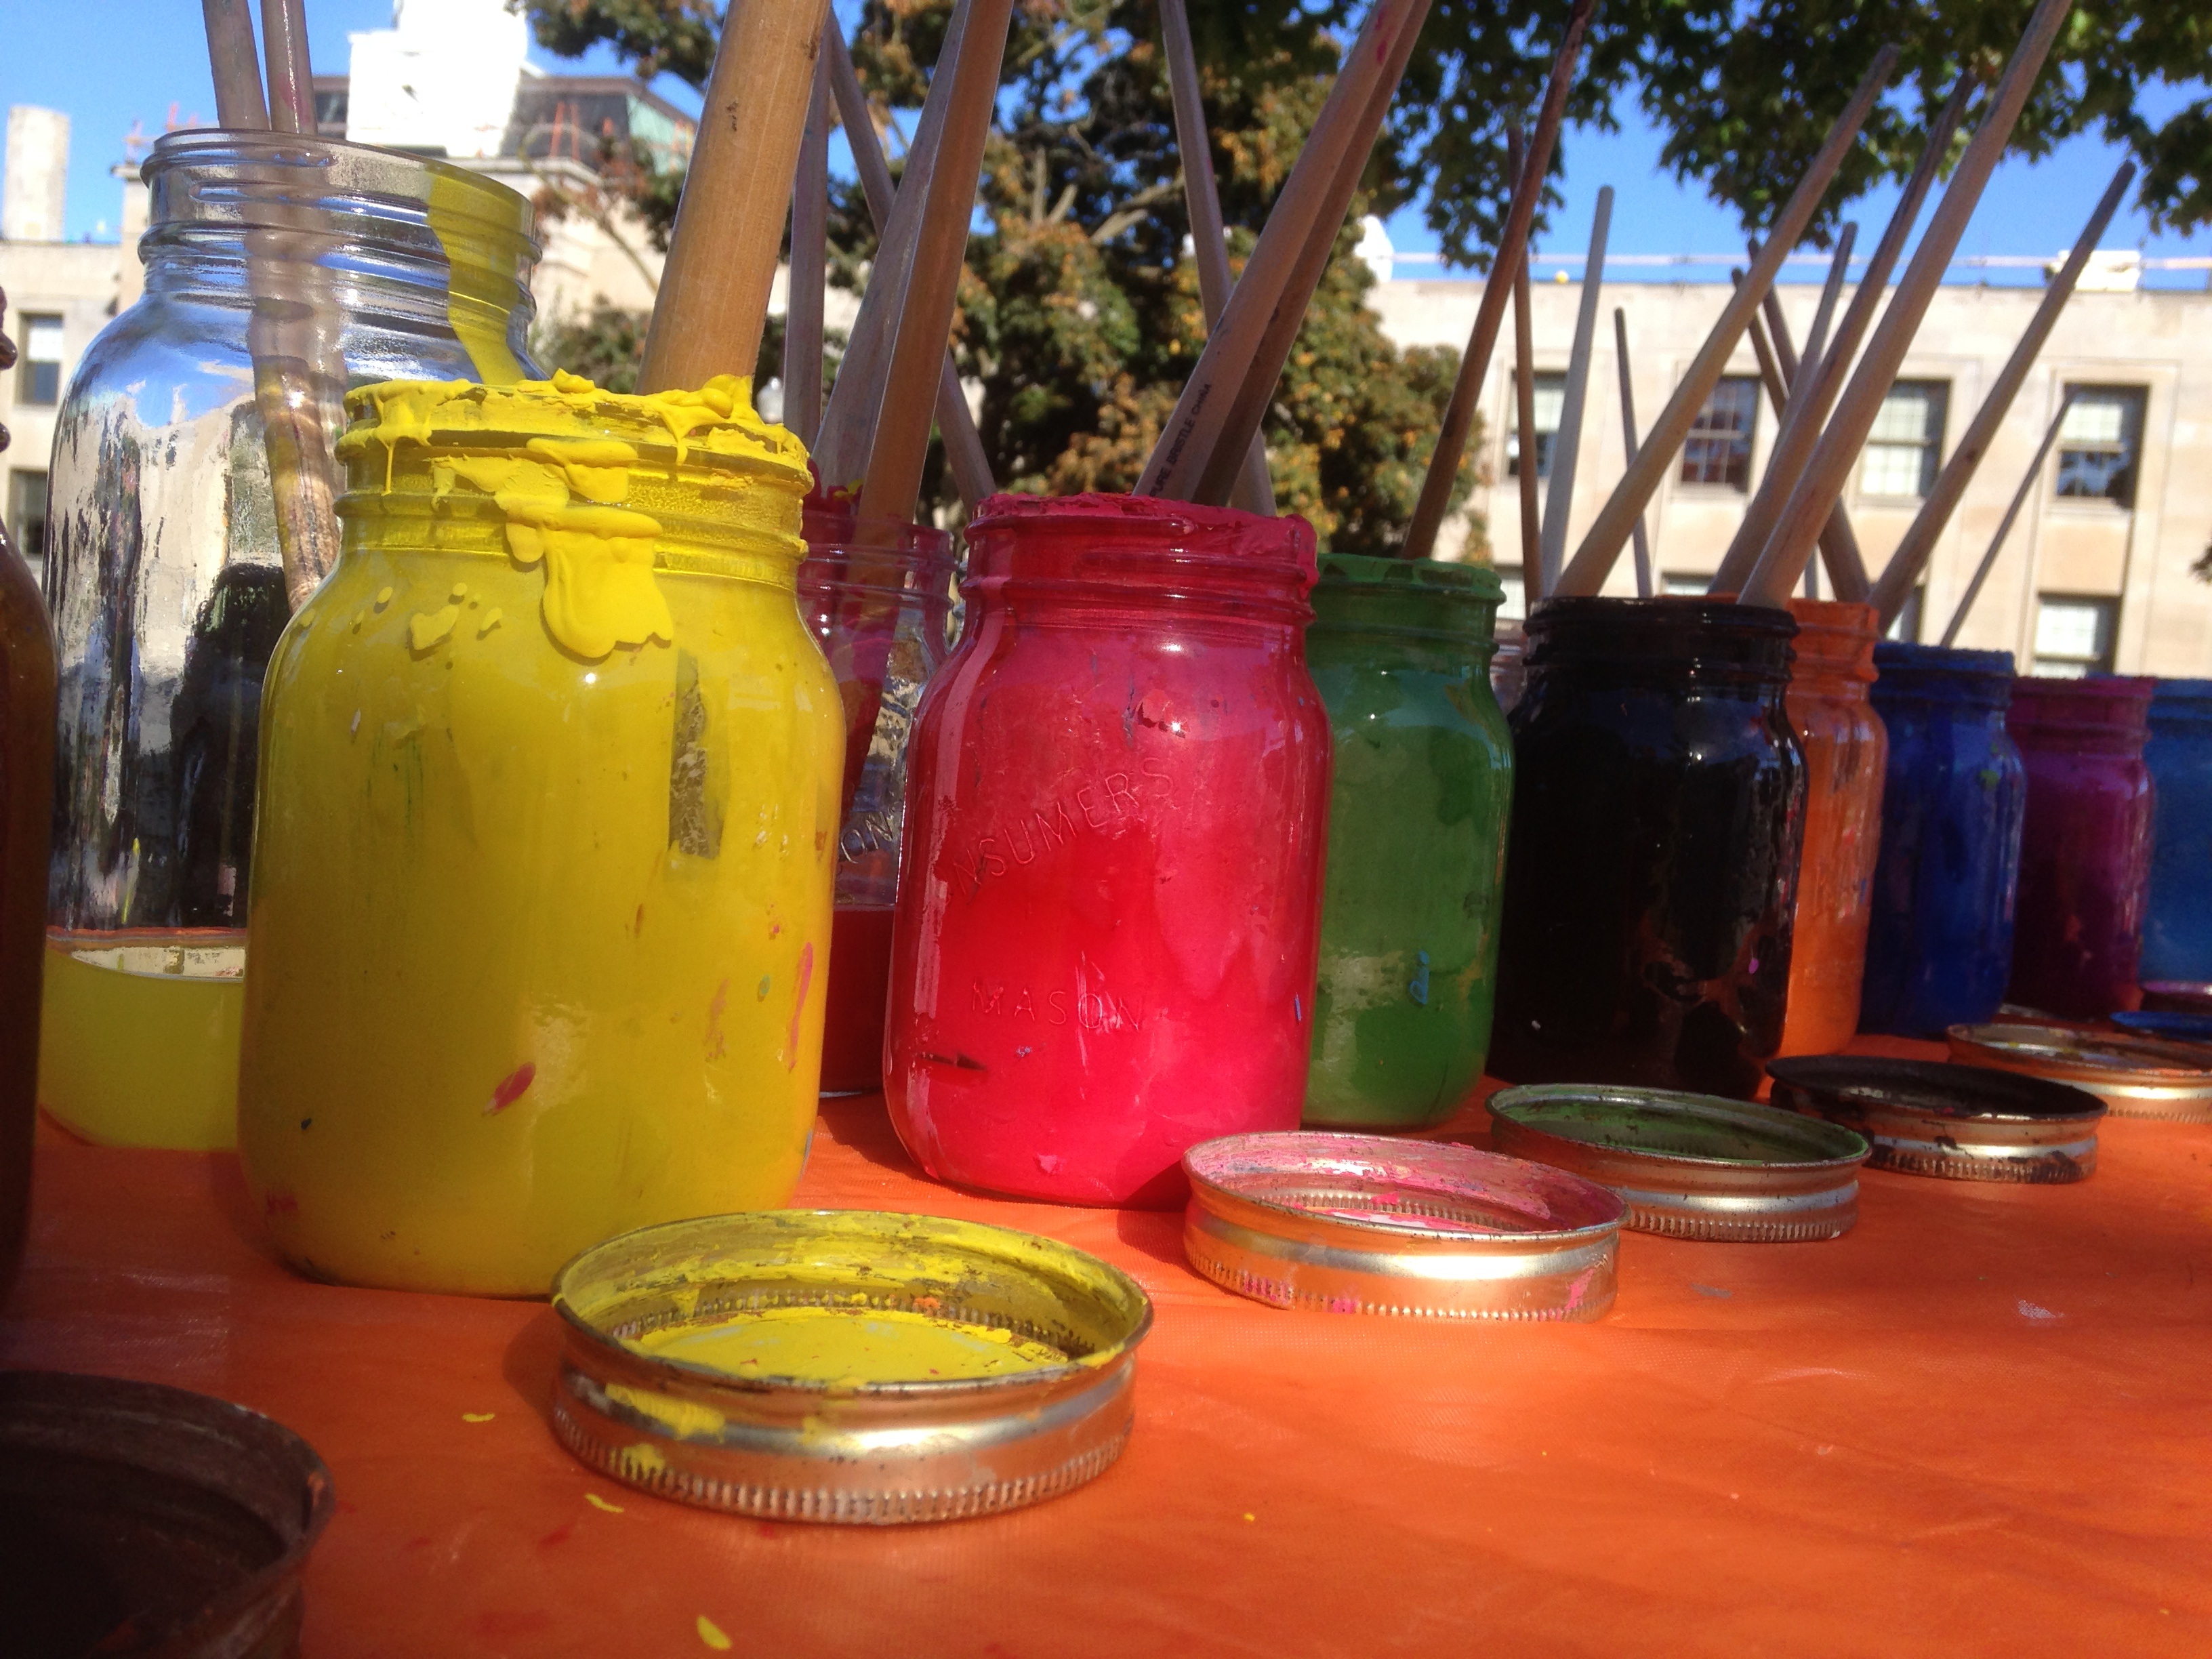
creative, brush, color, paint, drink, colorful, juice, outside, fun, creativity, liqueur, canning, man made object